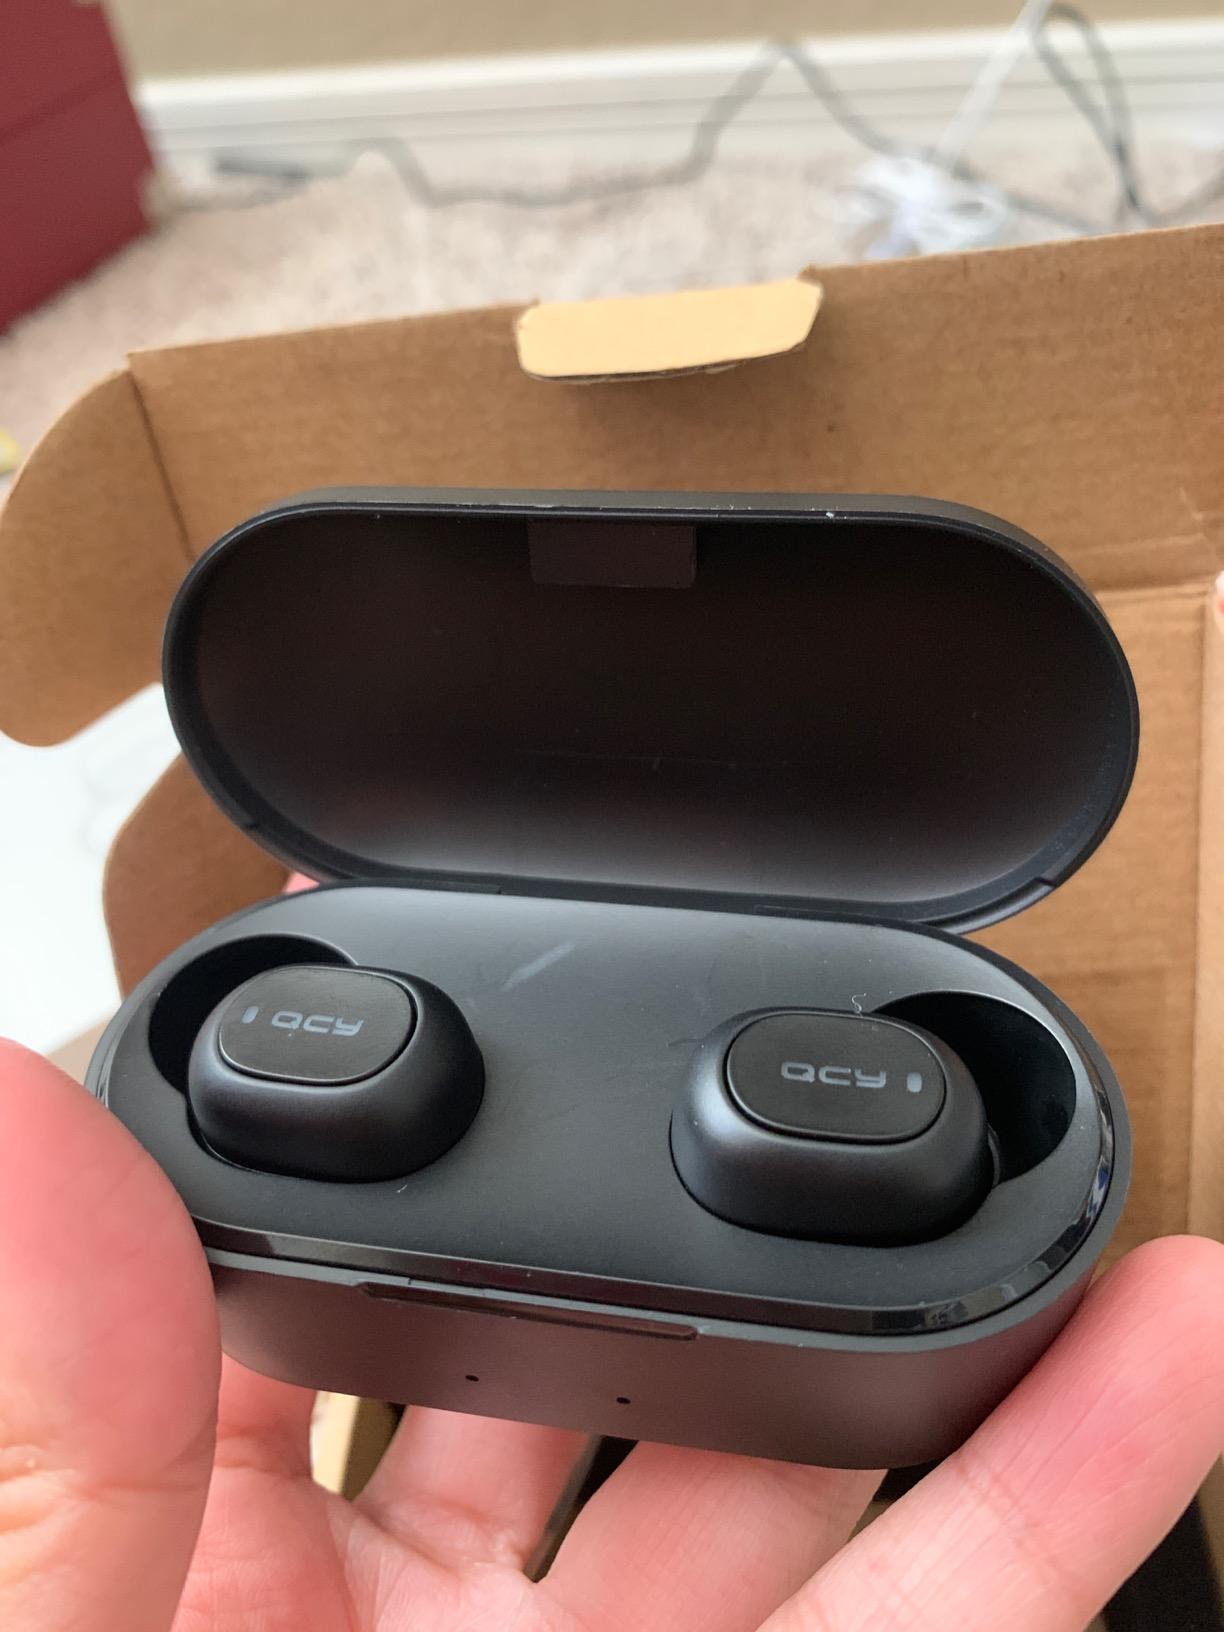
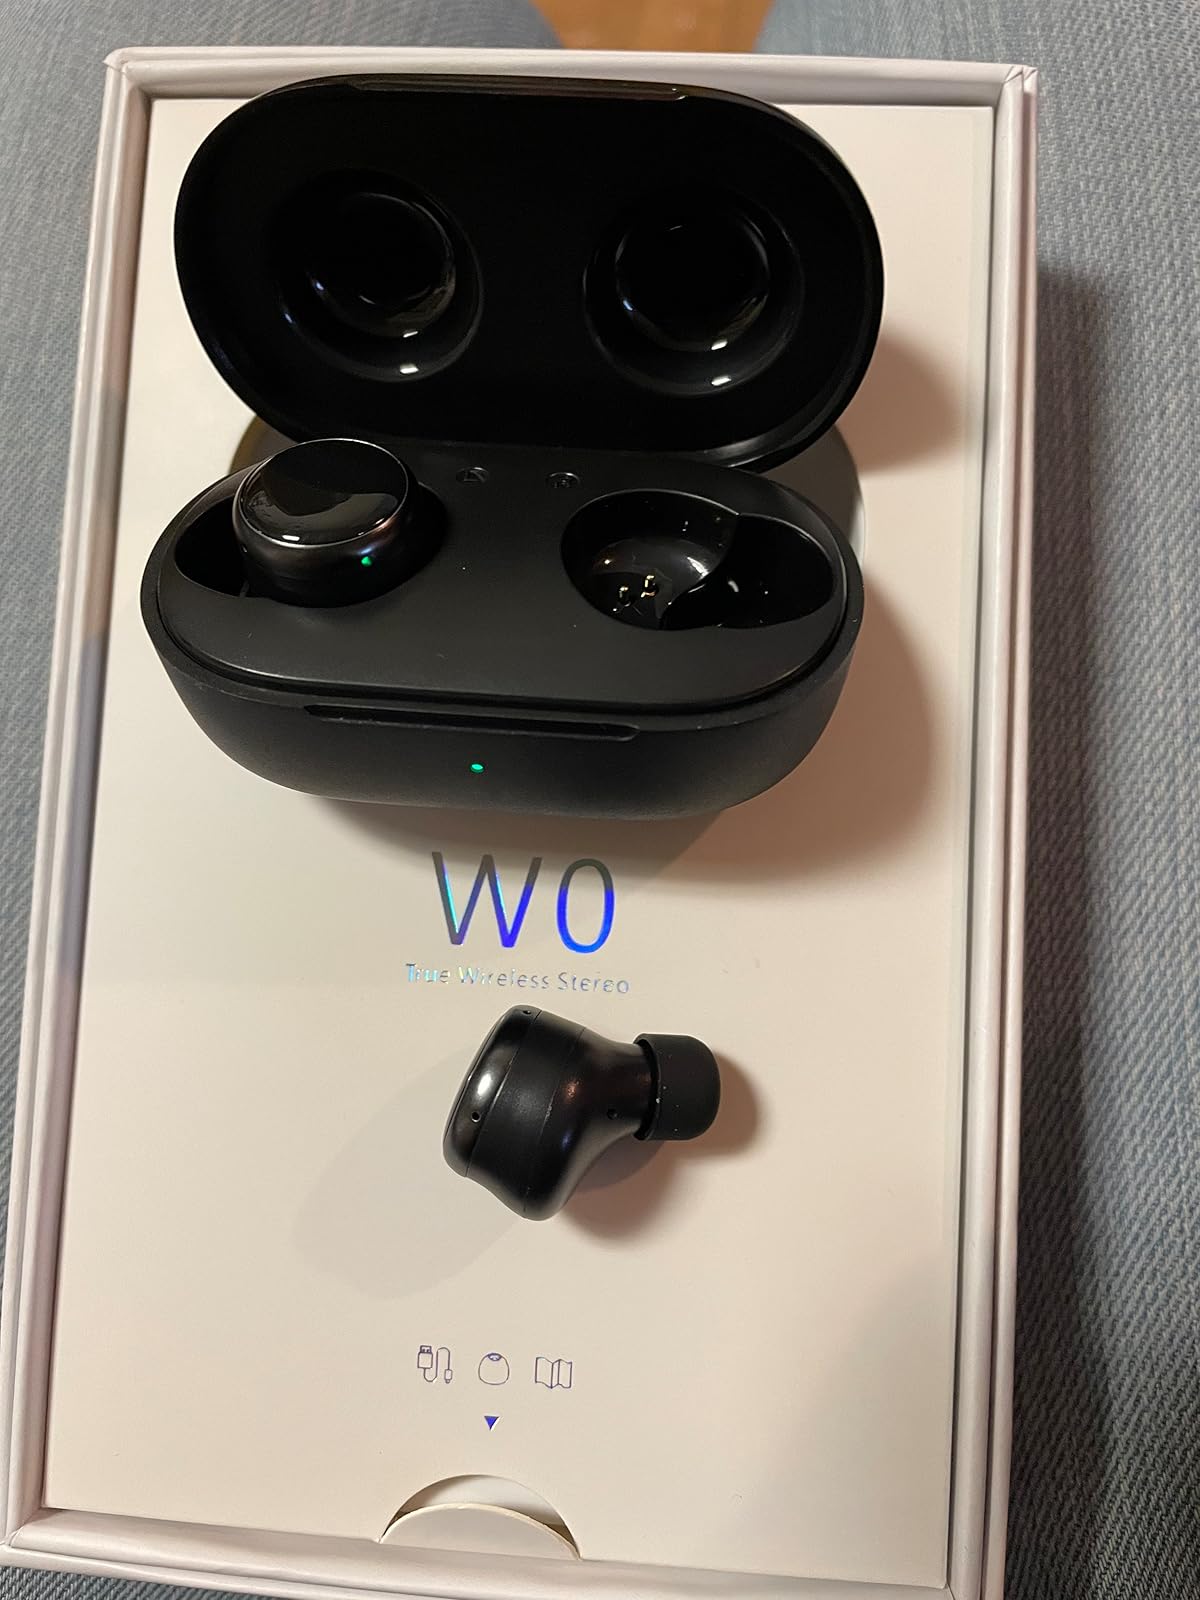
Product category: earbuds
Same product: no